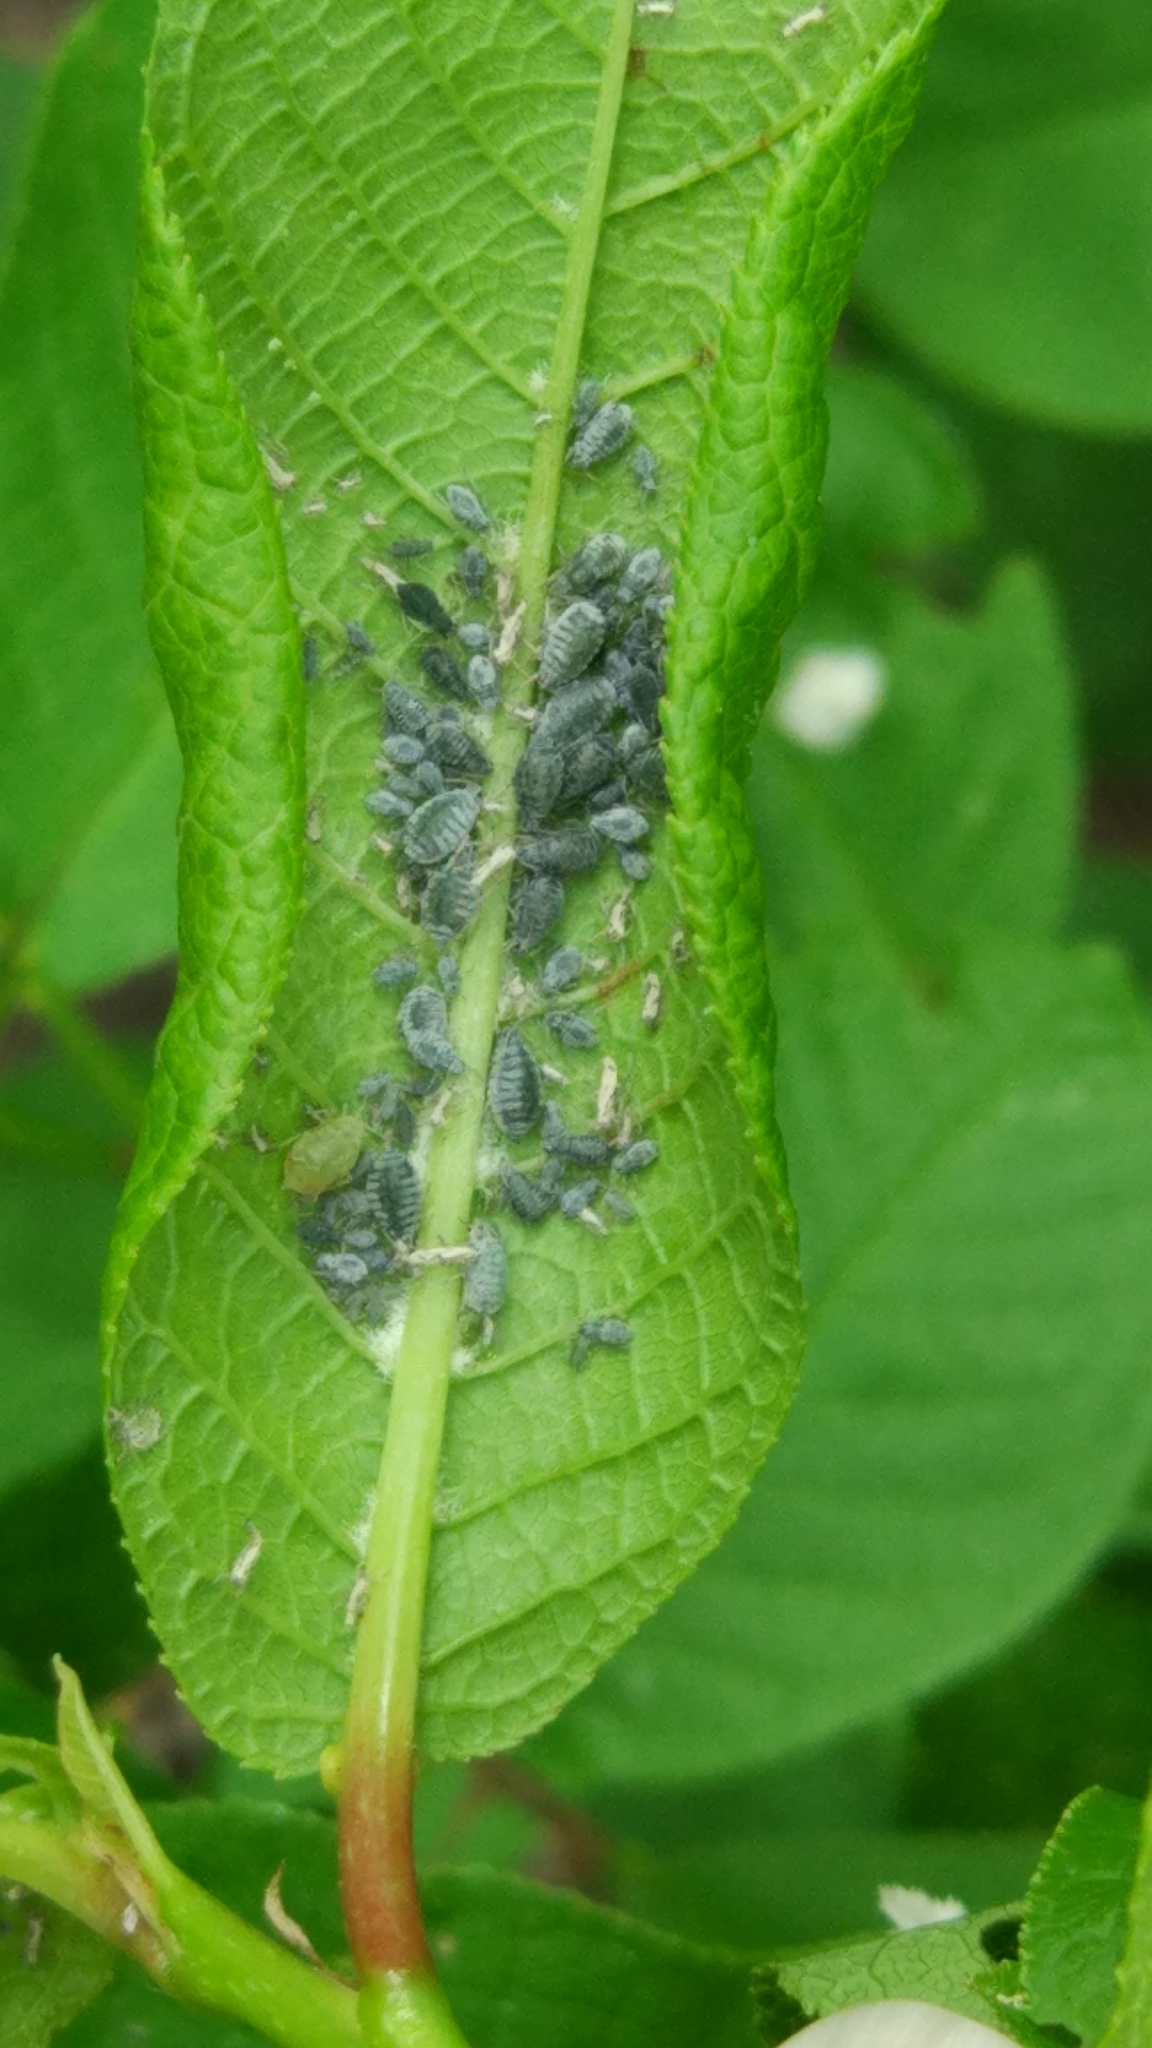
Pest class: bird_cherry_oat_aphid